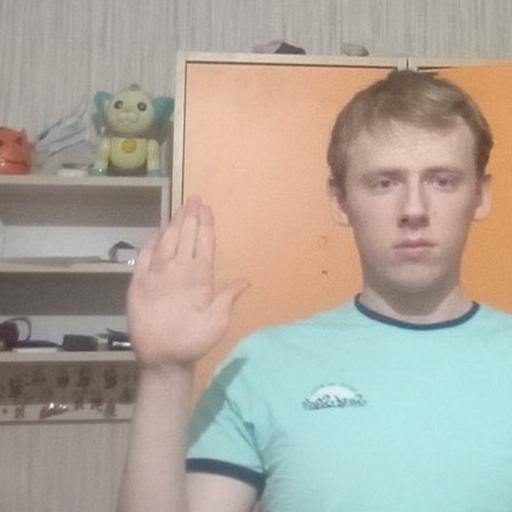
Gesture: stop